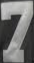
Number: 7